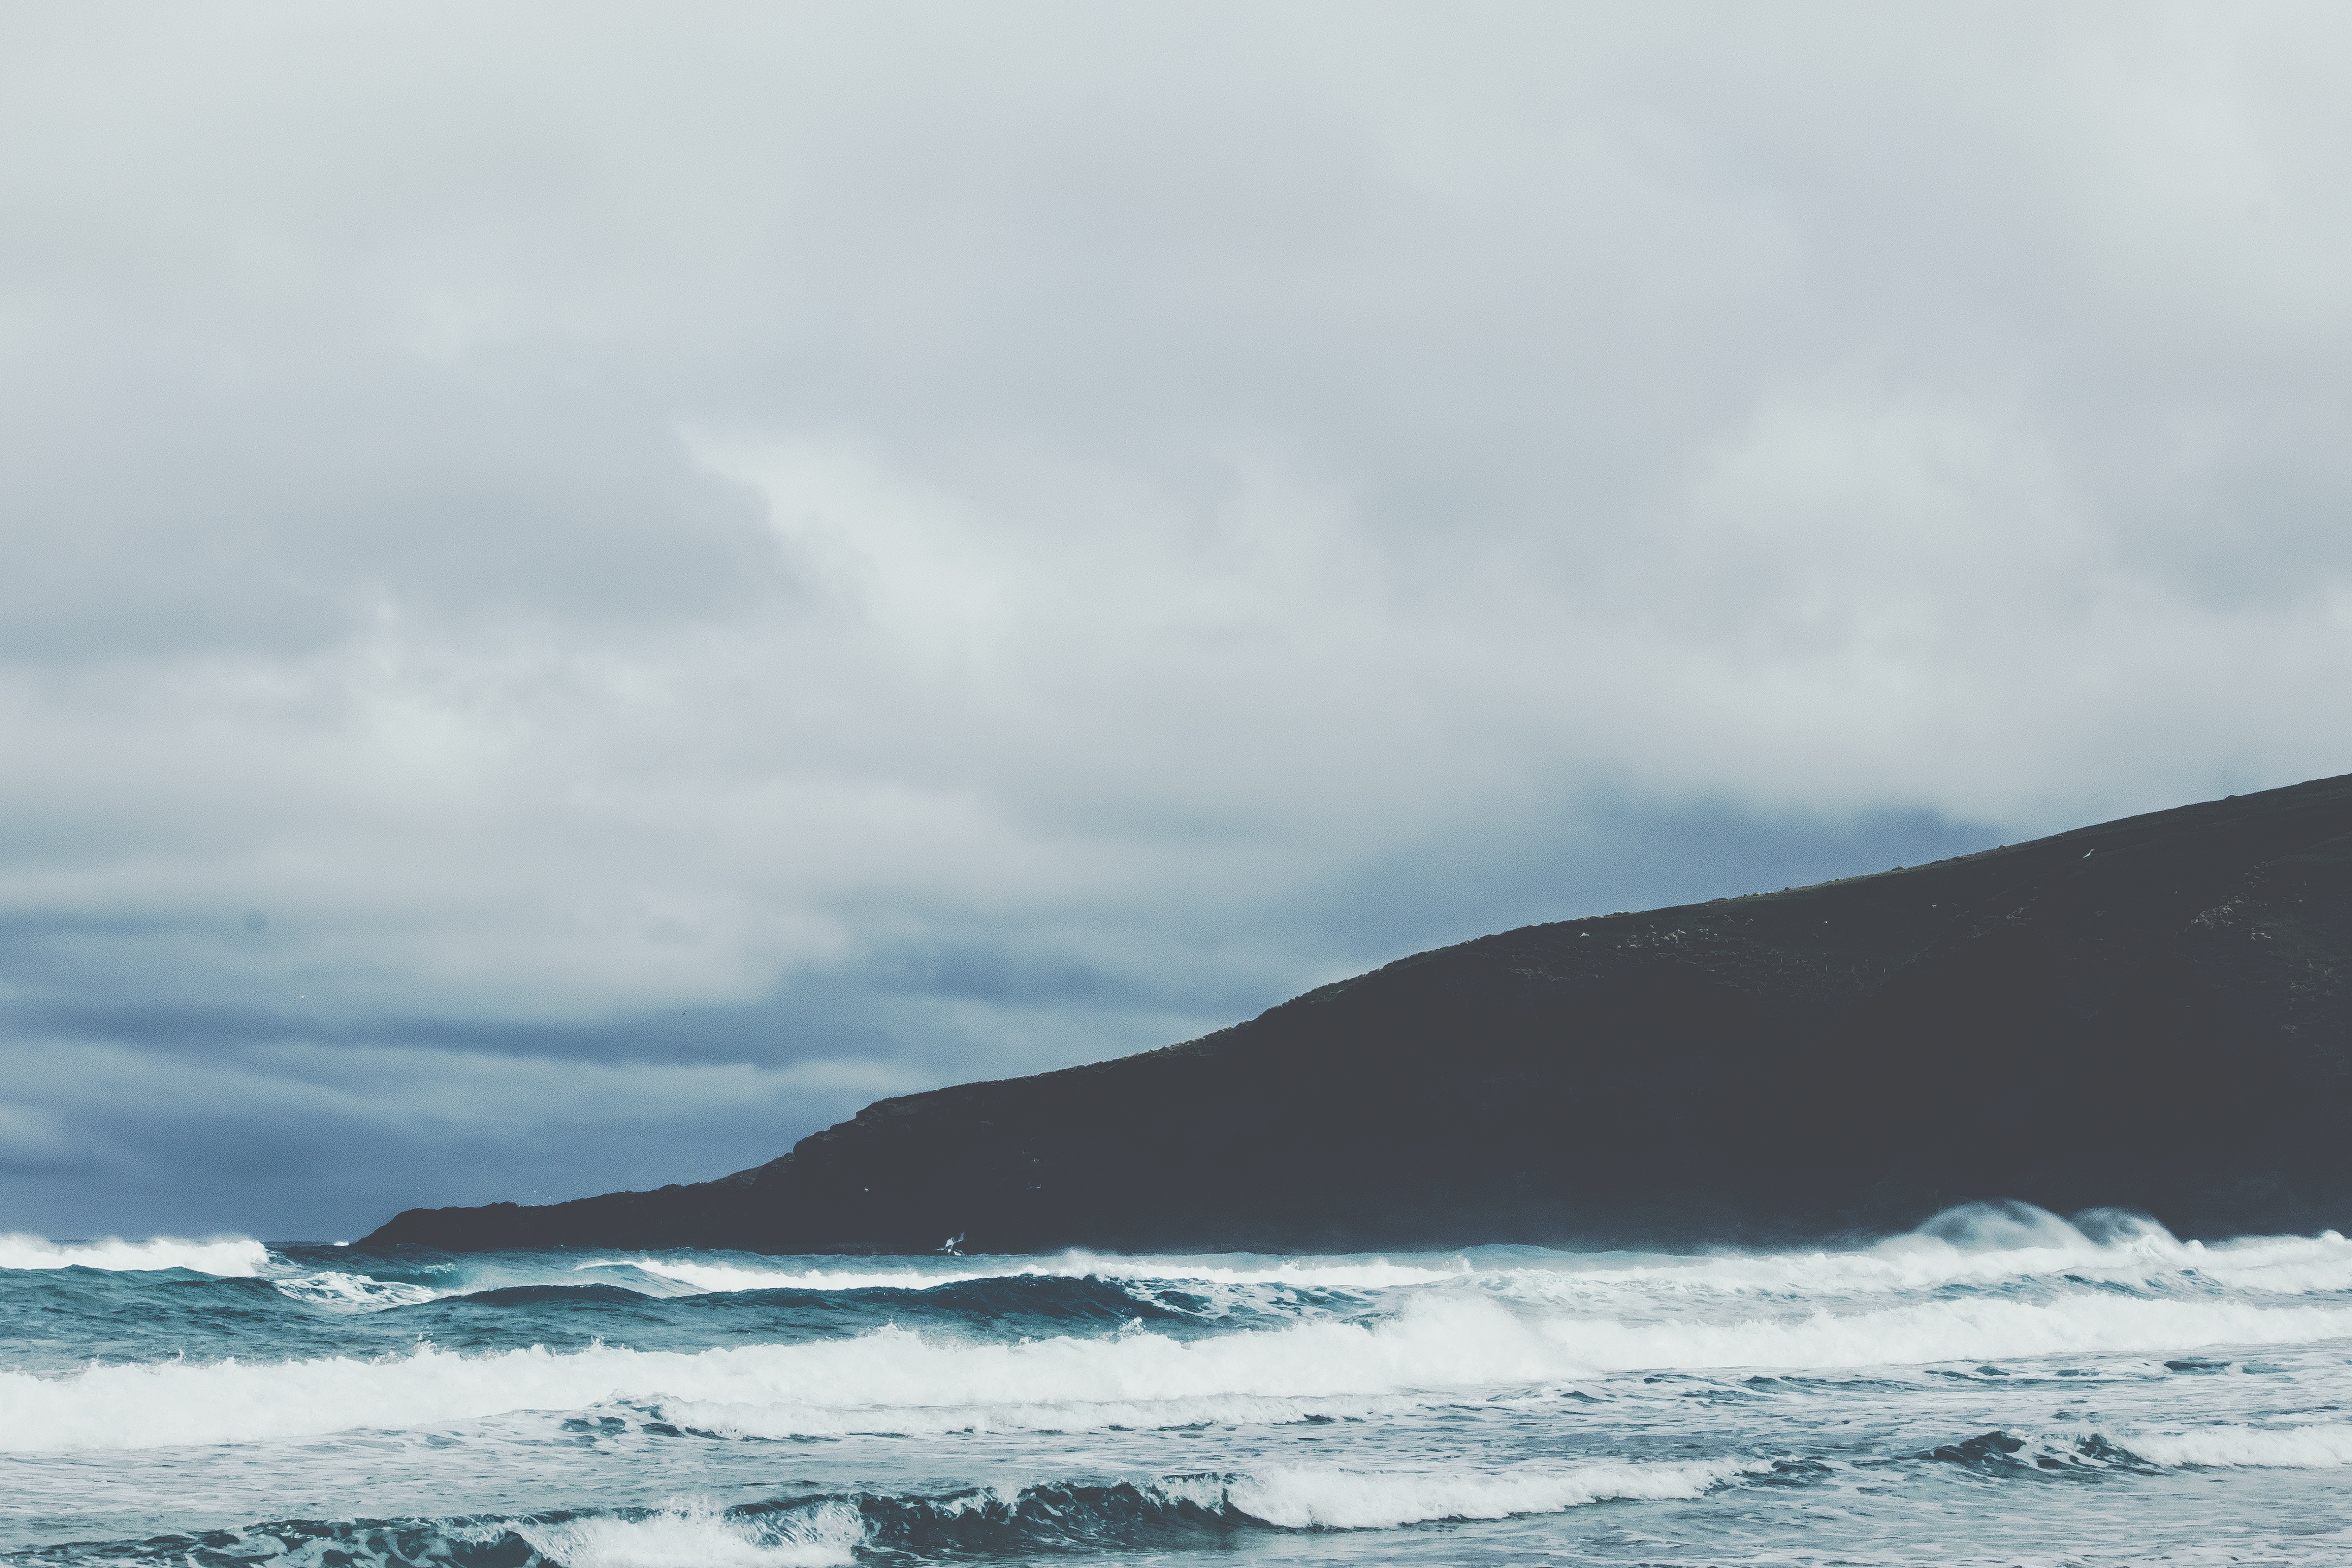
beach, sea, coast, sand, ocean, horizon, cloud, shore, wave, wind, surfing, body of water, cape, arctic ocean, wind wave